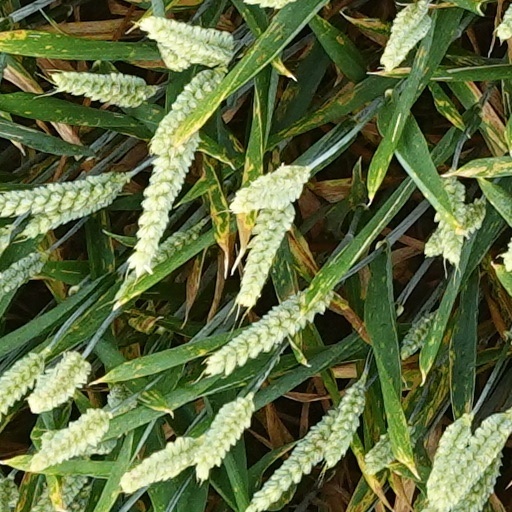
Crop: wheat